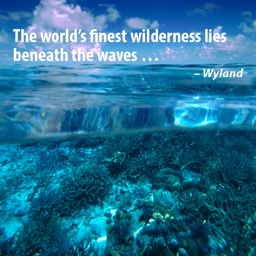
the world 's finest wilderness lies beneath the waves ... visual artist